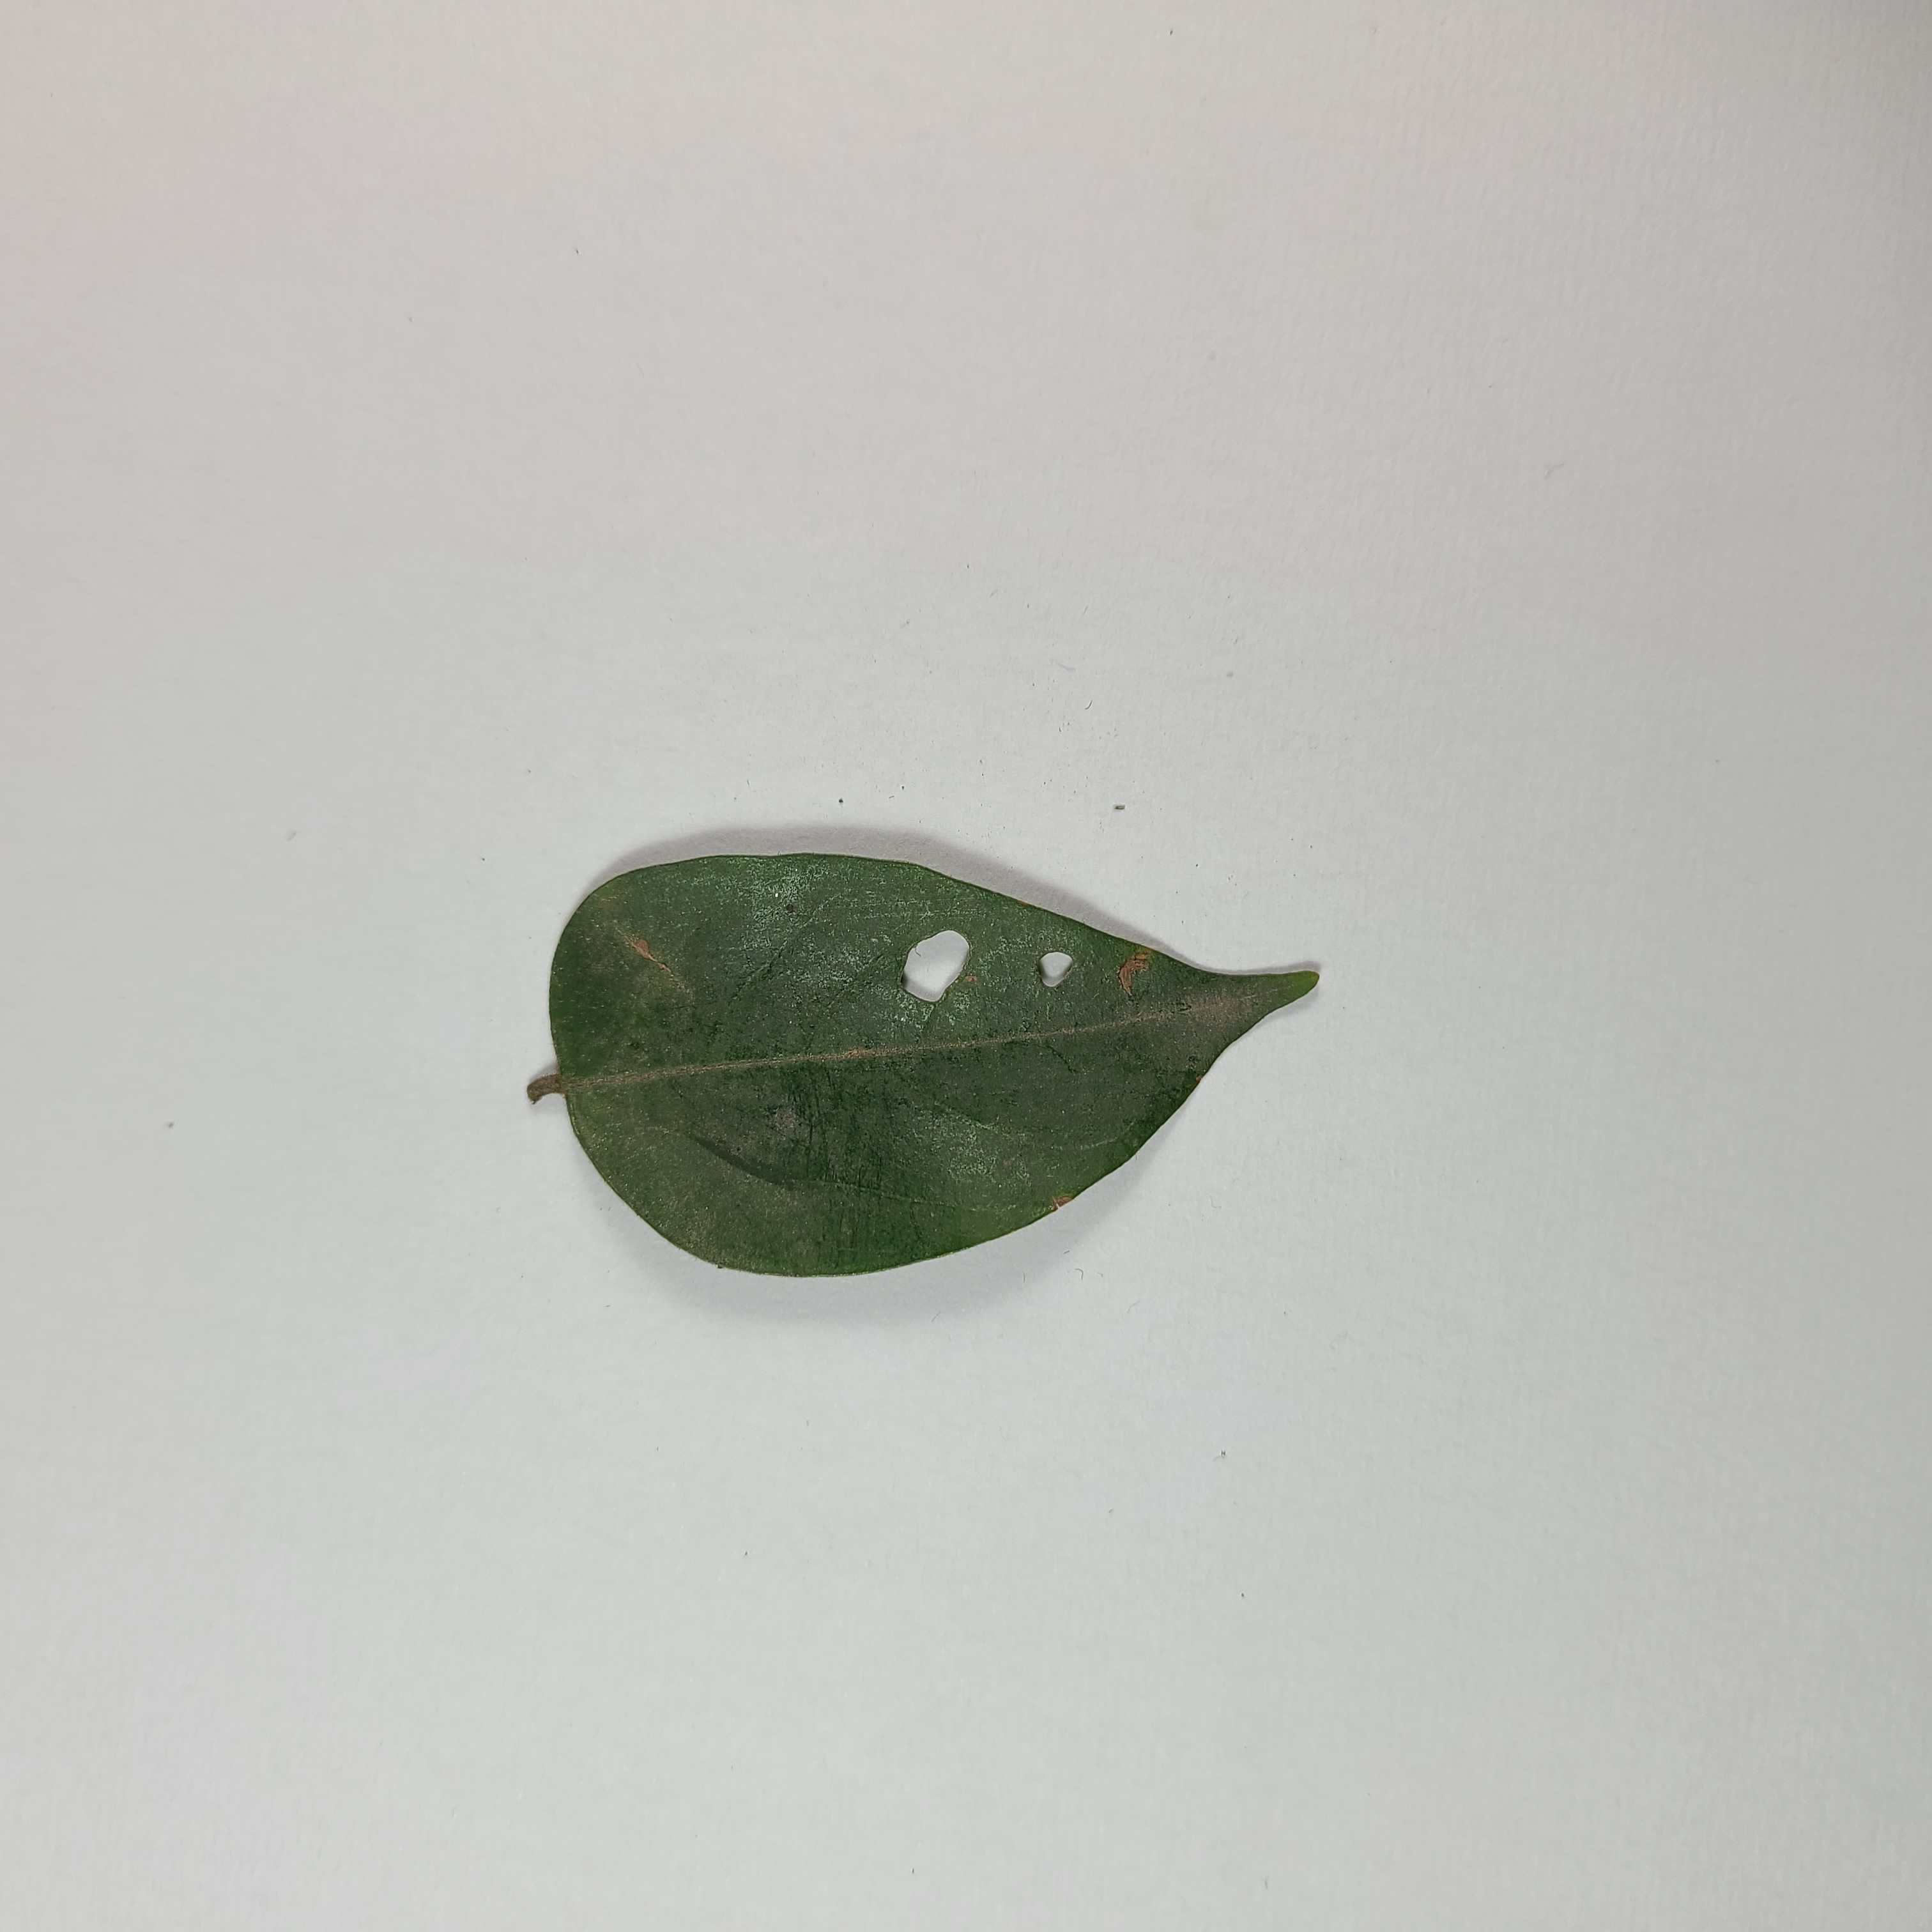
Label: Insect Hole leaves